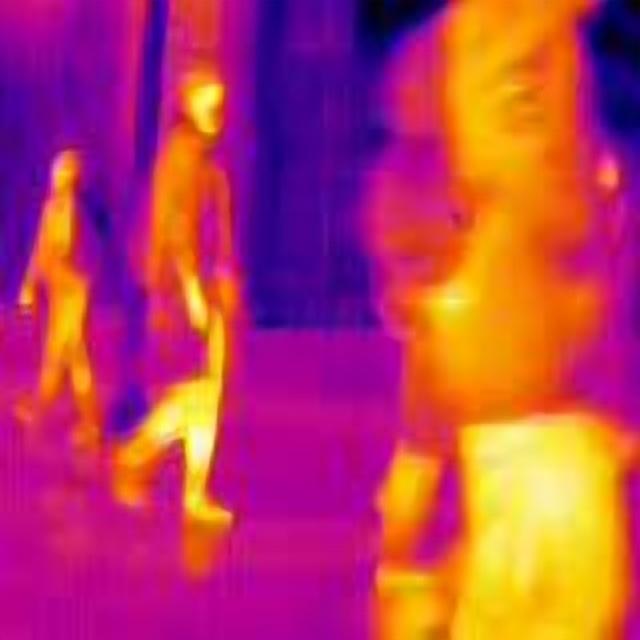
Detected objects:
label: person
label: person
label: person
label: person